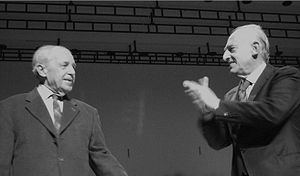
Maurizio Pollini / Repertoire
Pierre Boulez og Maurizio Pollini
Maurizio Pollini er en italiensk pianist og dirigent.